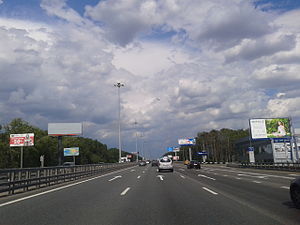
Administrativ inddeling af Moskva / Novomoskovskij administrative okrug
Kijevskoje motorvejen, til Ukraine, der passerer forbi Vnukovo Internationale Lufthavn, løber gennem Novomoskovskij administrative okrug.
Den føderale by Moskva i Rusland er administrativt inddelt i 12 okruger, der igen er opdelt i rajoner og bymæssige bebyggelser. Byen har ikke en egentligt midtby, der er derimod tætte urbane bebyggelser spredt over byen. Vigtige forretningskvarterer inkluderer Kitaj-gorod centralt, Tverskoj, Arbat og Presnenskij, hjemsted for det fremtidige Moskvas Internationale Forretningskvarter mod øst. Den Centrale administrative okrug som helhed har en stor koncentration af forretninger. Rådhuset og store administrationsbygninger er placeret i Tverskoj rajon og Kitaj-gorod. Vestlige administrative okrug er hjemsted for Moskvas statsuniversitet, Spurvebakkerne og Mosfilm-studierne. Moskva havde 12.108.257 indbyggere.